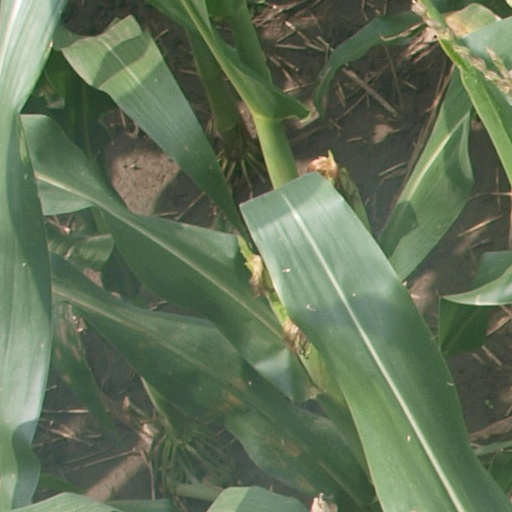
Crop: maize; corn